You and I Are Polar Opposites

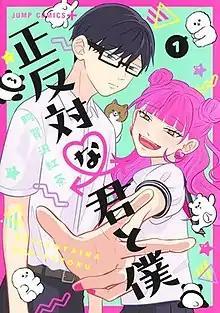
First volume cover, featuring Yusuke Tani (left) and Miyu Suzuki (right)

is a Japanese manga series written and illustrated by . It was originally published as a one-shot in Shueisha's "Shōnen Jump+" service in January 2021, before being serialized in the same website from May 2022 to November 2024. It was collected into eight volumes. An anime television series adaptation produced by Lapin Track is set to premiere in January 2026.